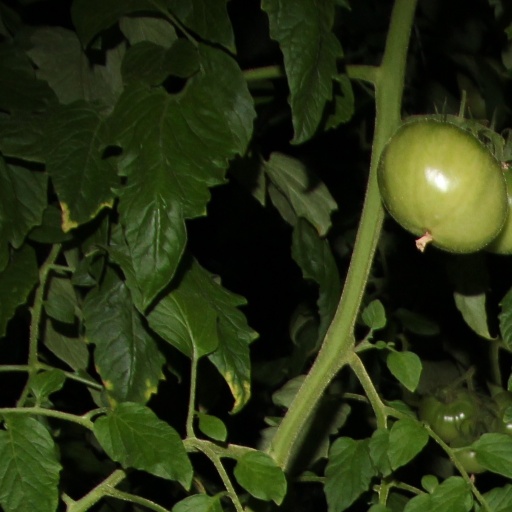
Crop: tomato